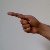
The image shows a hand gesture representing the letter 'G' in Indian Sign Language.